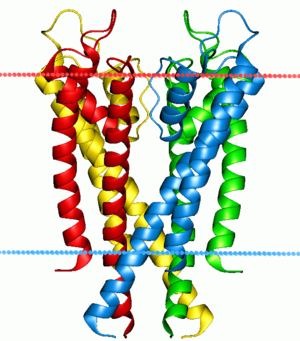
Une bicouche lipidique, ou double couche lipidique, est une fine membrane polaire constituée de deux feuillets de molécules de lipides. Ces membranes forment une barrière continue autour des cellules et sont un élément essentiel assurant leur homéostasie, en régulant la diffusion des ions et des molécules à travers elle. La membrane cellulaire de presque tous les organismes vivants et de nombreux virus est constituée d'une bicouche lipidique, de même que les membranes entourant le noyau cellulaire et les organites. Les bicouches lipidiques sont imperméables aux molécules hydrophiles et surtout aux ions, ce qui permet aux cellules de réguler notamment le pH et la salinité de leur cytosol à l'aide de protéines transmembranaires assurant une fonction de transporteur membranaire susceptible de générer et d'entretenir un gradient de concentration de diverses espèces chimiques entre le cytoplasme et le milieu extracellulaire.